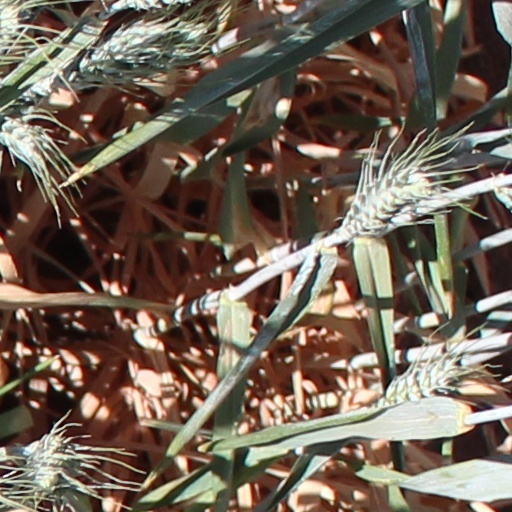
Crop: wheat